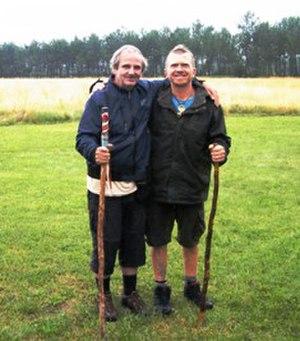
Deux cheminants vers Compostelle.
Alain Lequien, formateur en techniques de management des hommes et en gestion de projet, est l'auteur d'ouvrages sur les mystères régionaux, la franc-maçonnerie et le management. Il anime également des conférences comme intervenant ou comme modérateur.